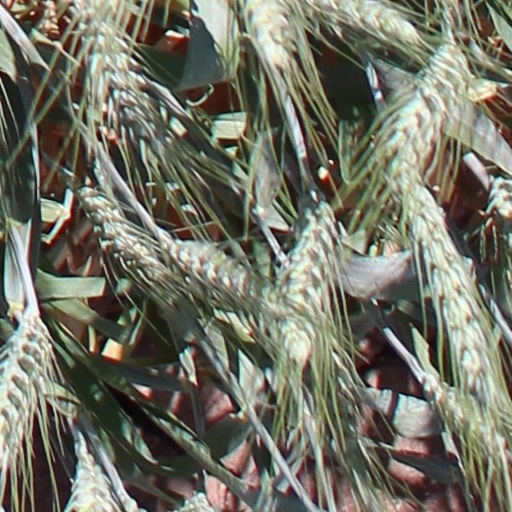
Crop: wheat